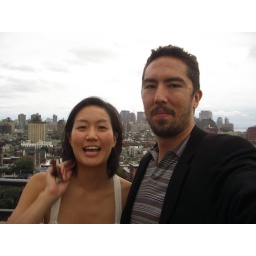
On the roof of her apartment building in Greenwich Village, NYC!